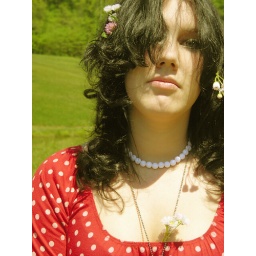
and playful haha. as you can tell by the flowers in her shirt as well.